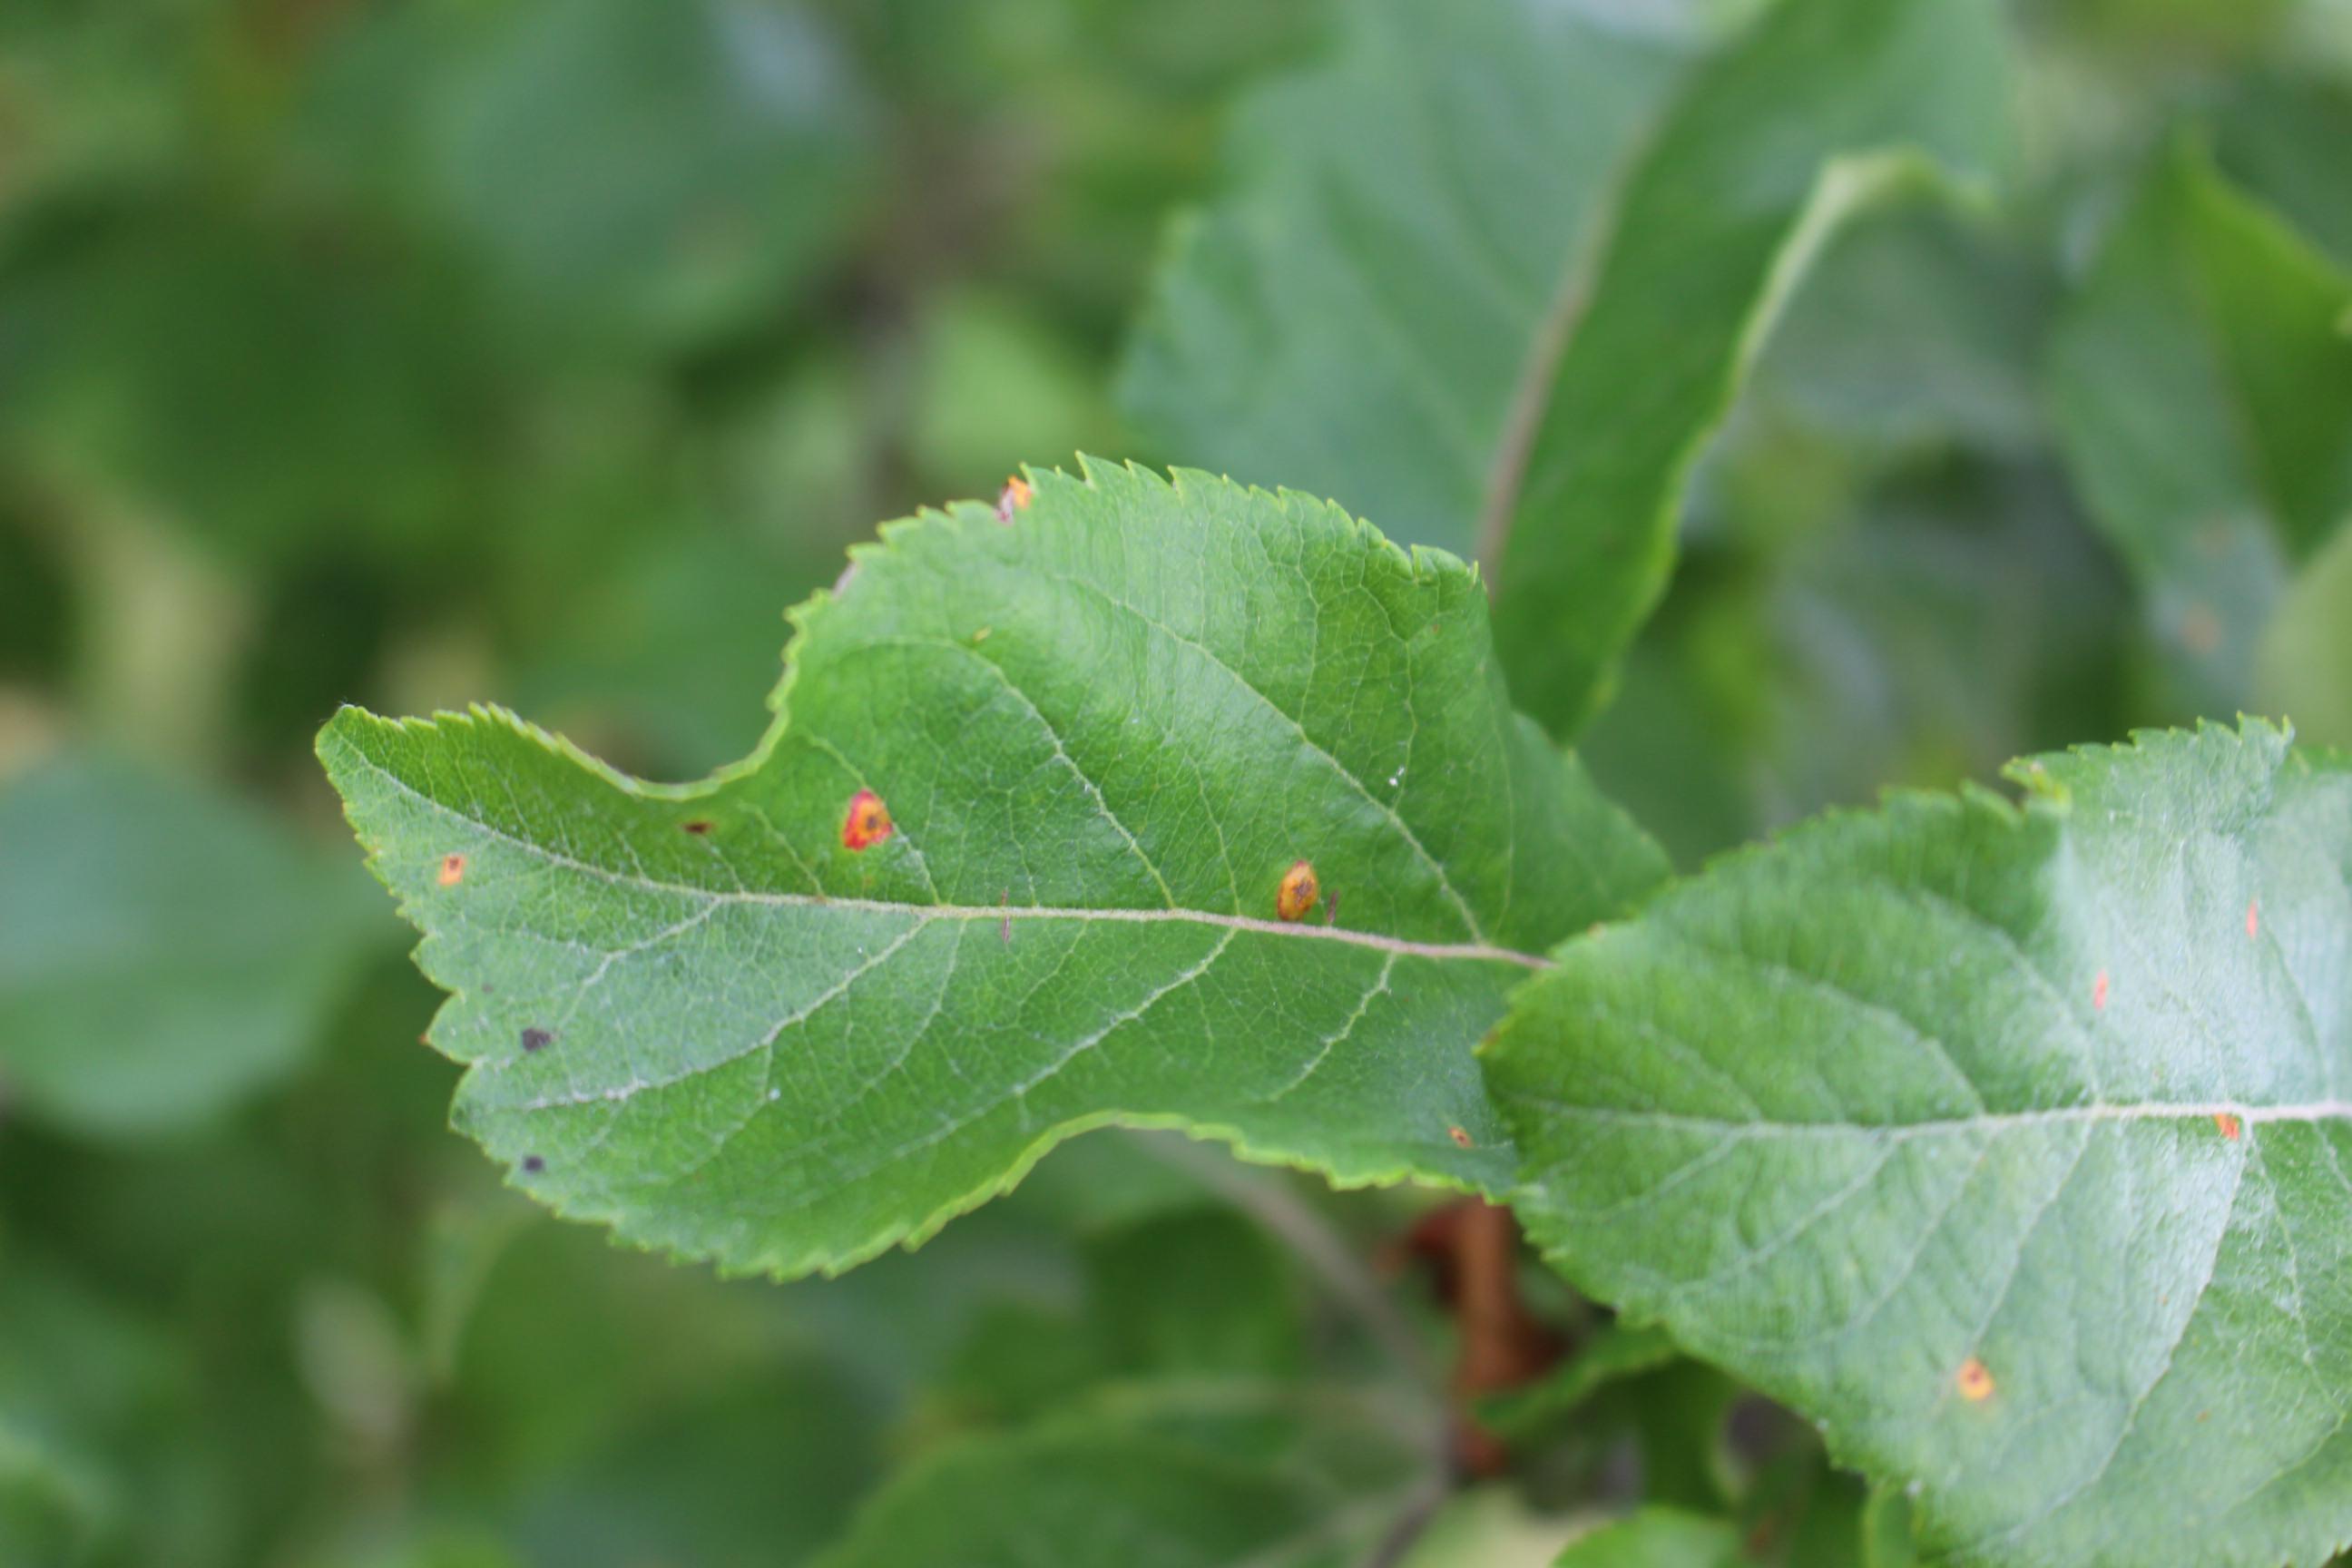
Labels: rust